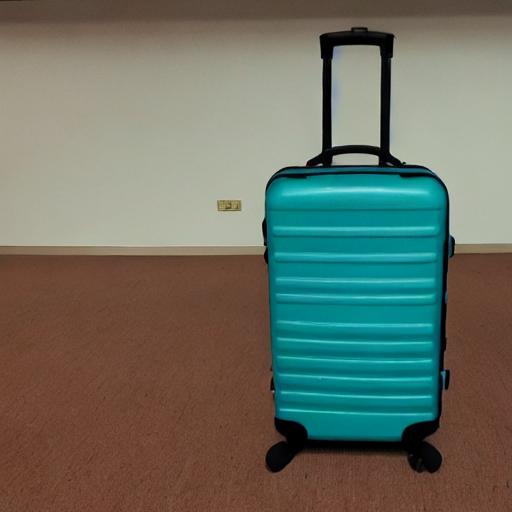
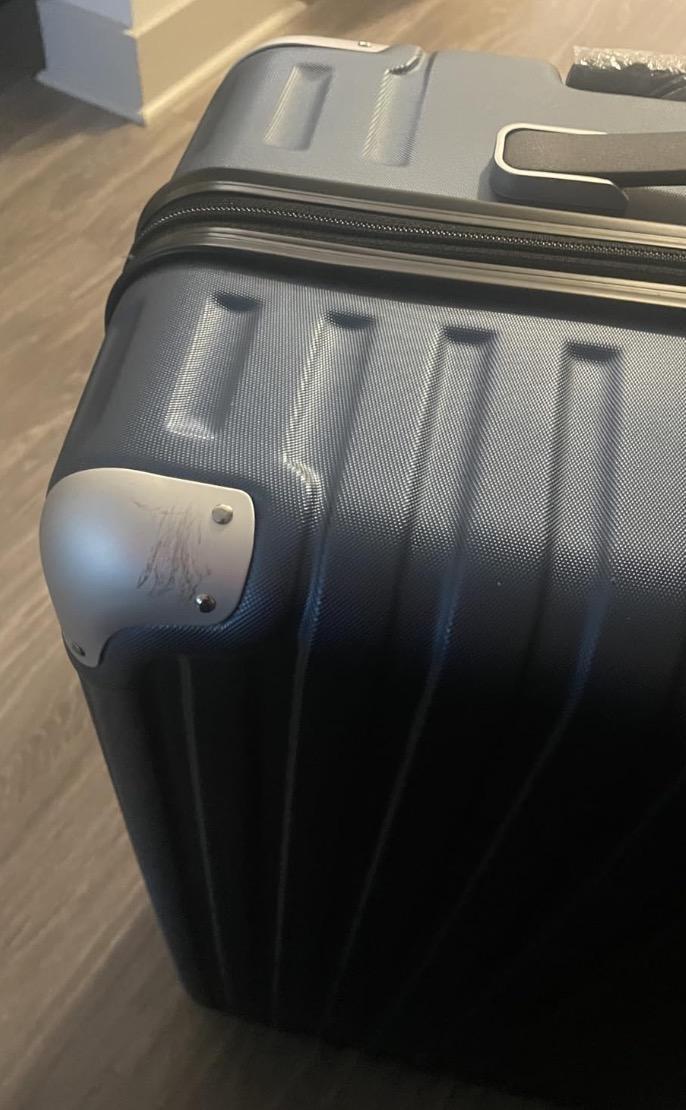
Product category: items_tea
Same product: no